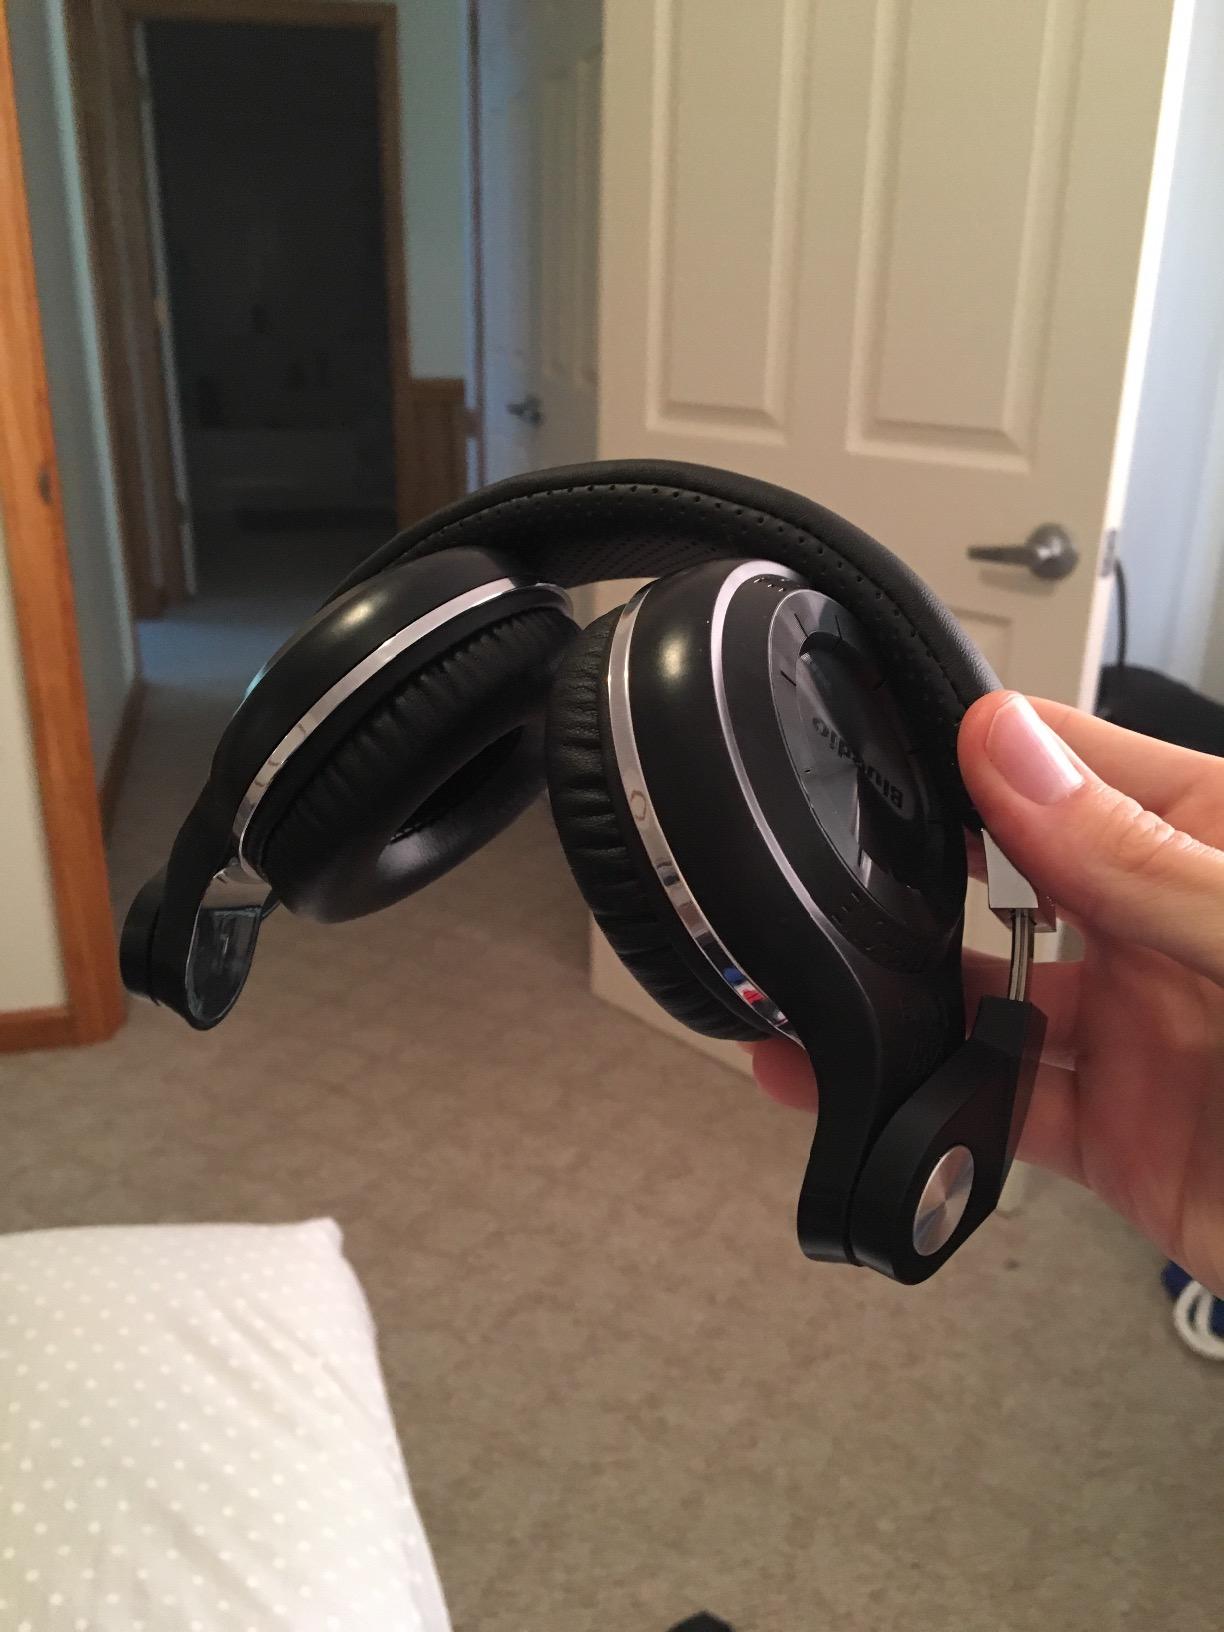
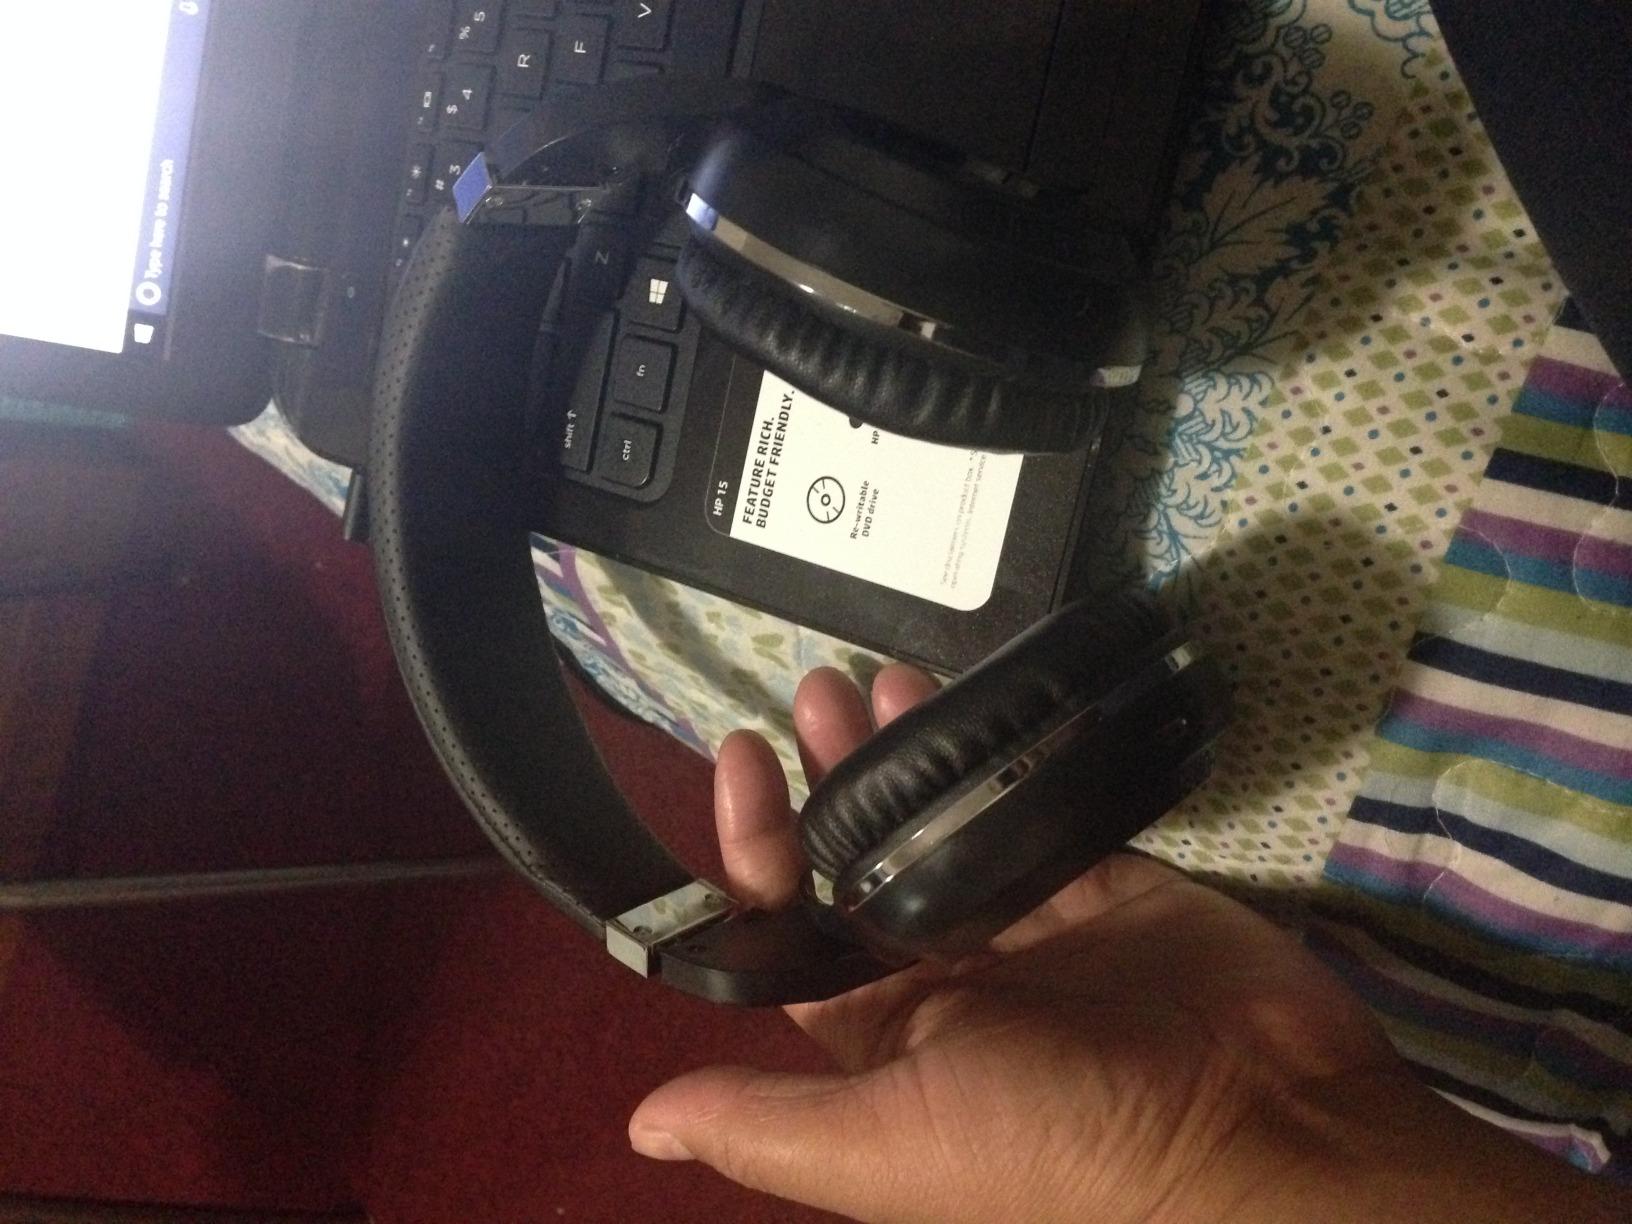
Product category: headphones
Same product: yes